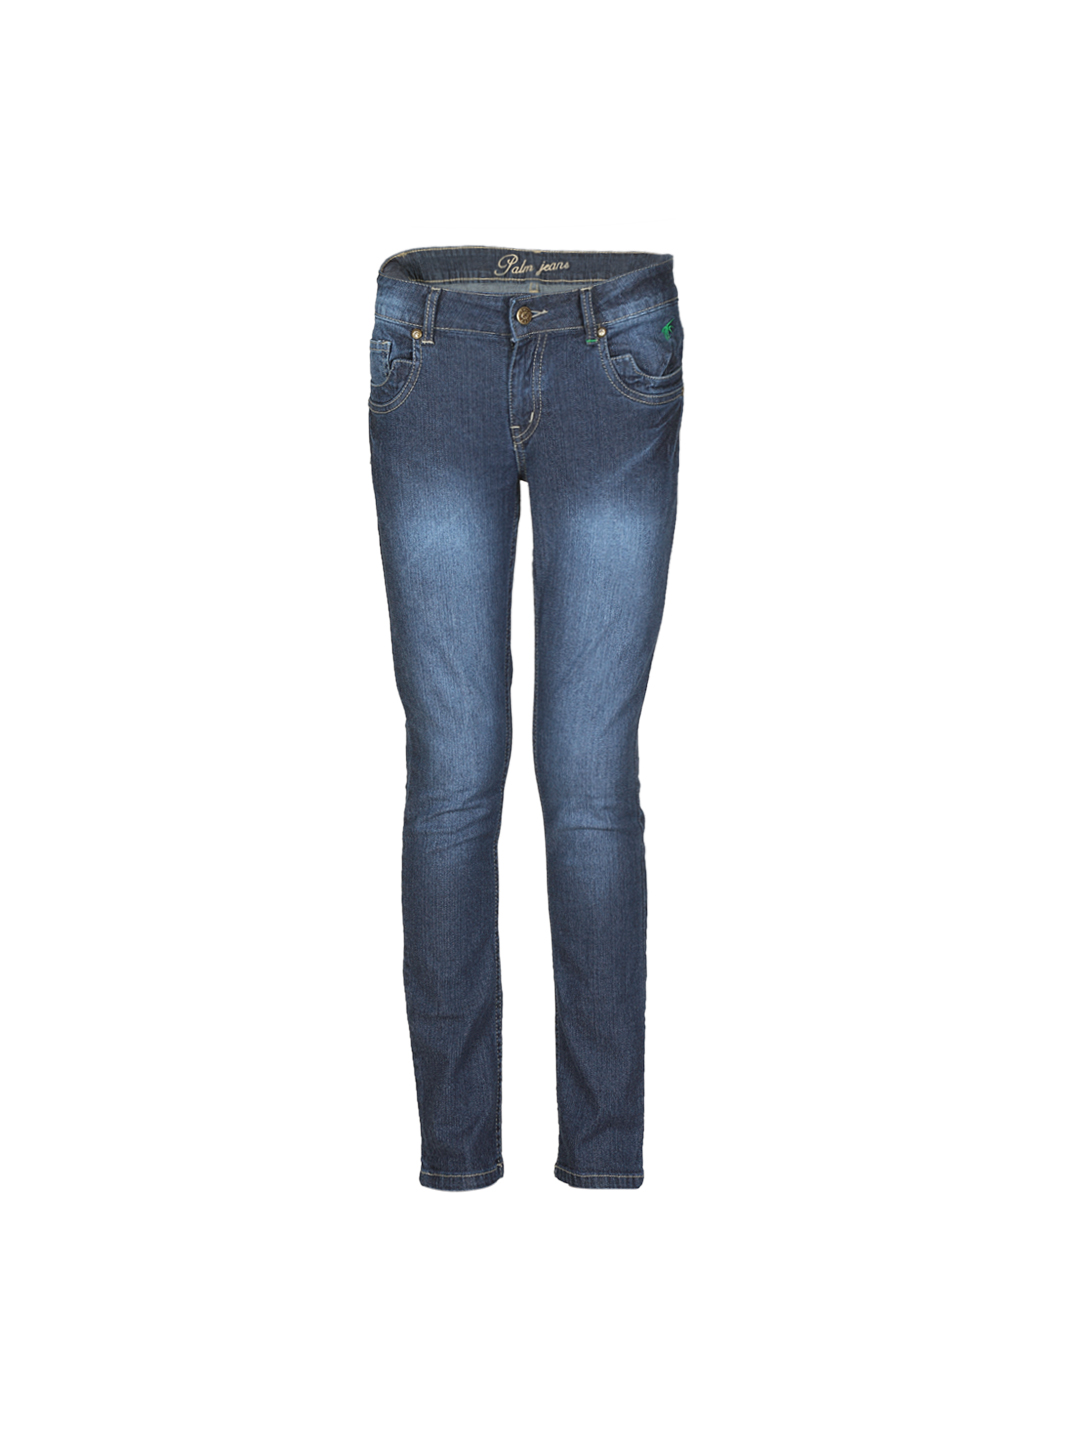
Gini and Jony Boys Raw Wash Navy Blue Jeans
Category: Apparel / Bottomwear / Jeans
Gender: Boys
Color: Navy Blue
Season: Summer 2012
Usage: Casual